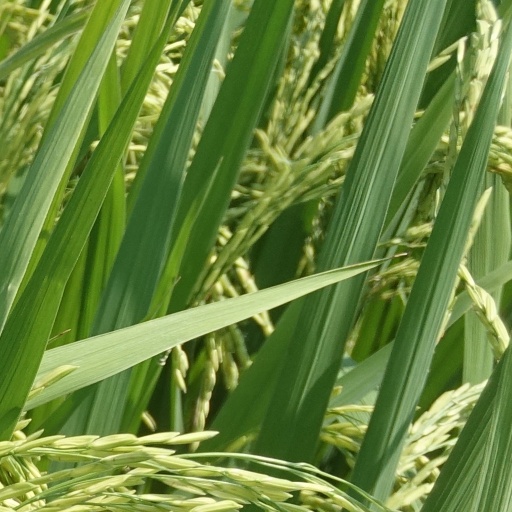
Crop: rice